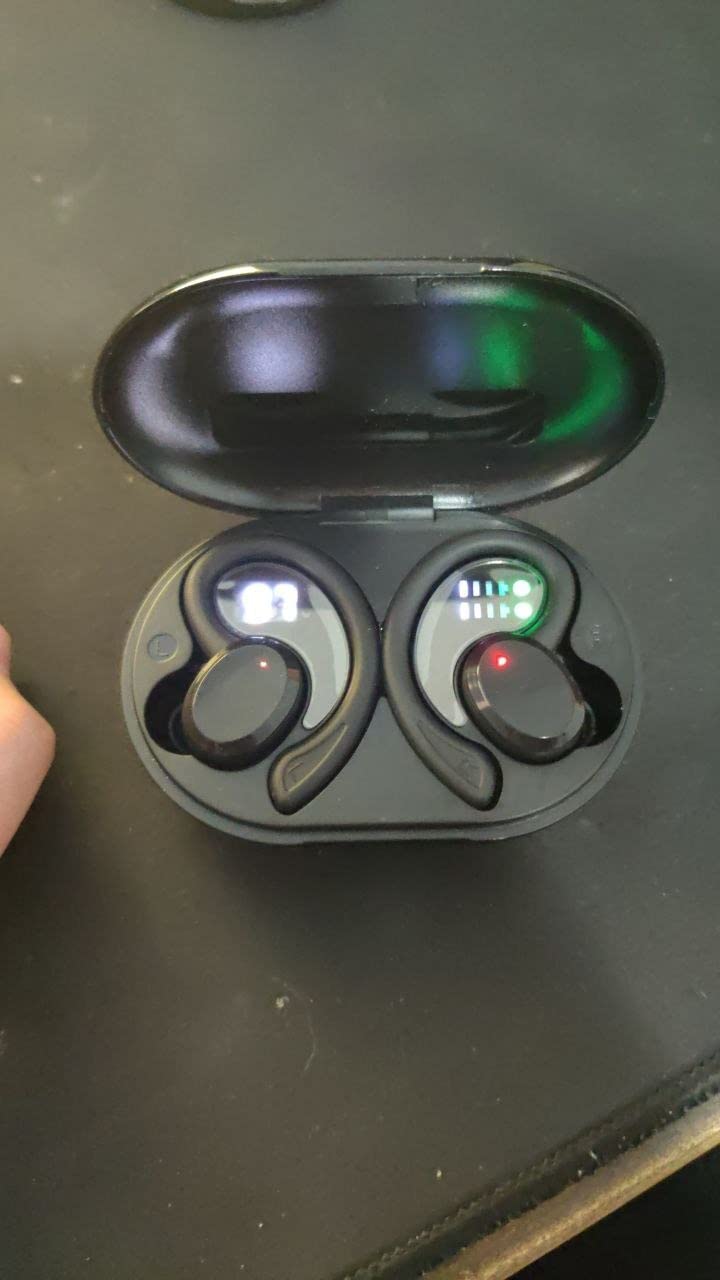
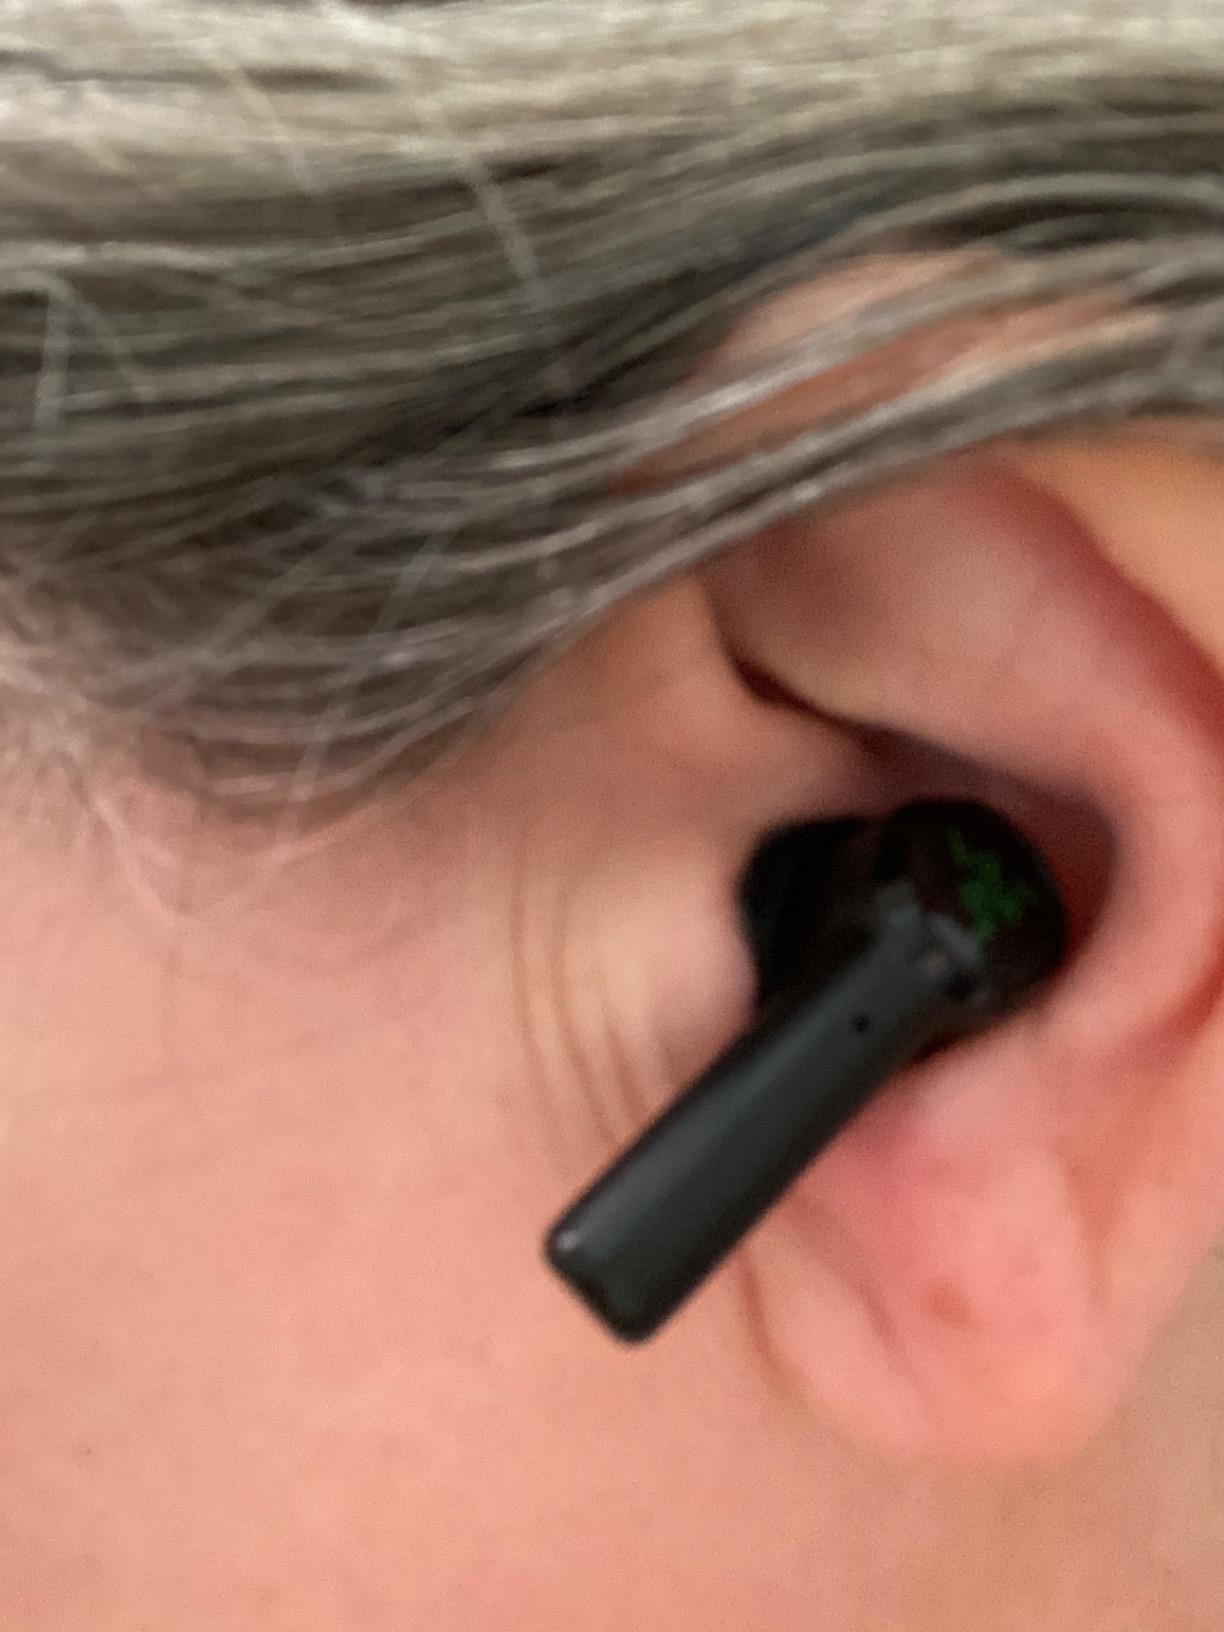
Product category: earbuds
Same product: no